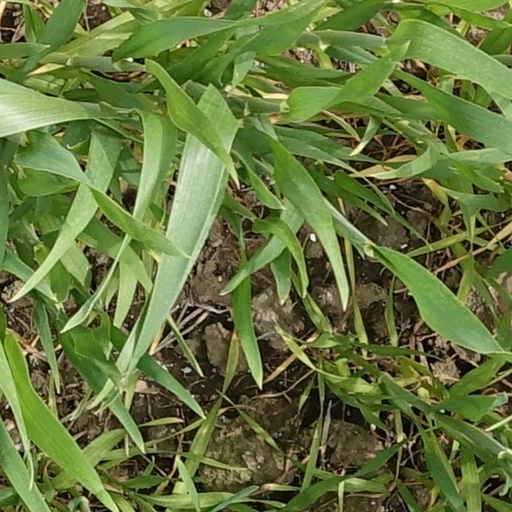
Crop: wheat